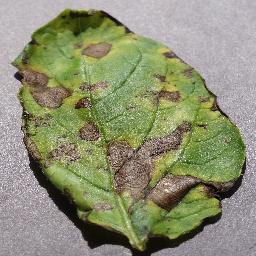
Label: Potato___Early_blight